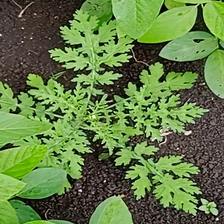
Weed species: Gajar_gavat_(Parthenium hysterophorus)